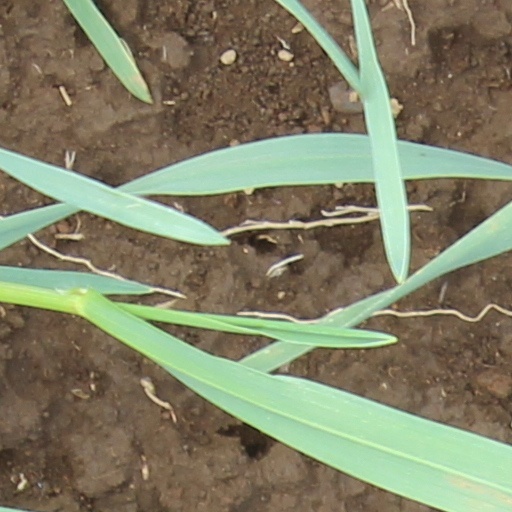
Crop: wheat